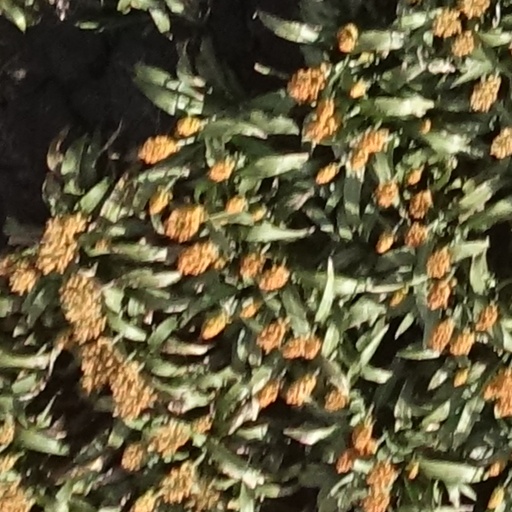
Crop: sorghum